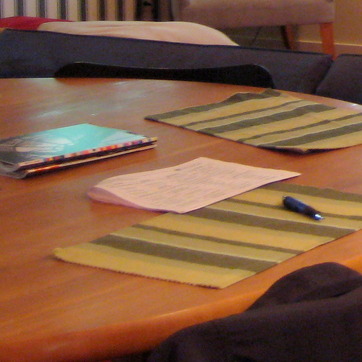
Material: paper